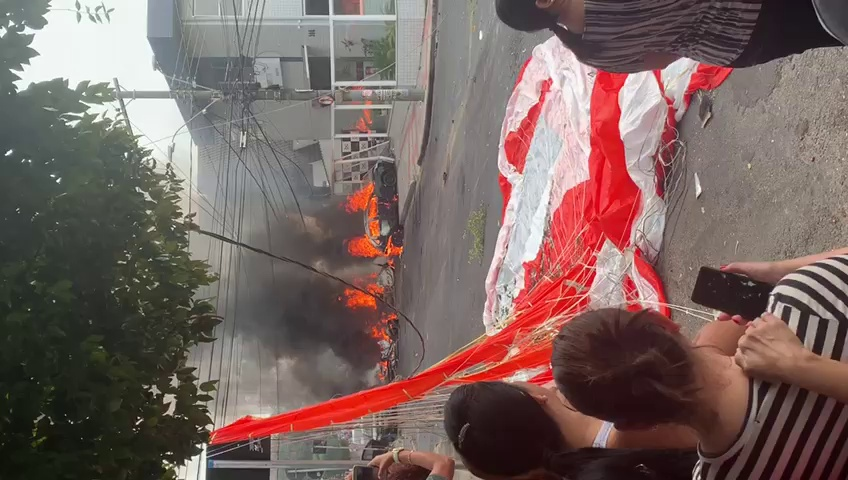
Fire: yes
Smoke: yes